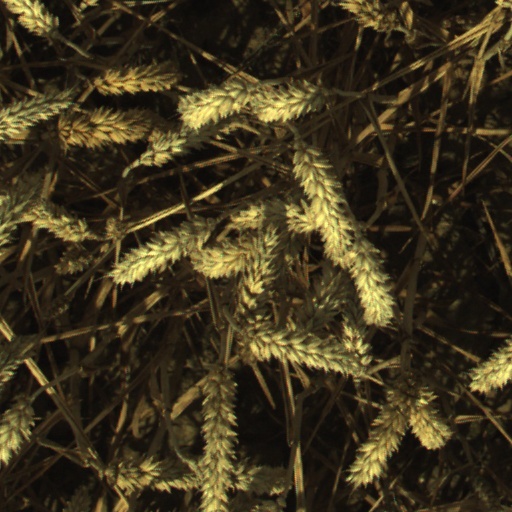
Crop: wheat